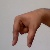
The image shows a hand gesture representing the letter 'Q' in Indian Sign Language.